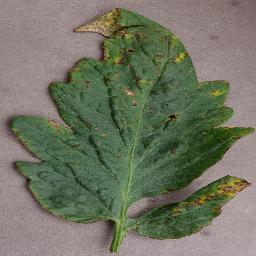
Label: Tomato___Bacterial_spot